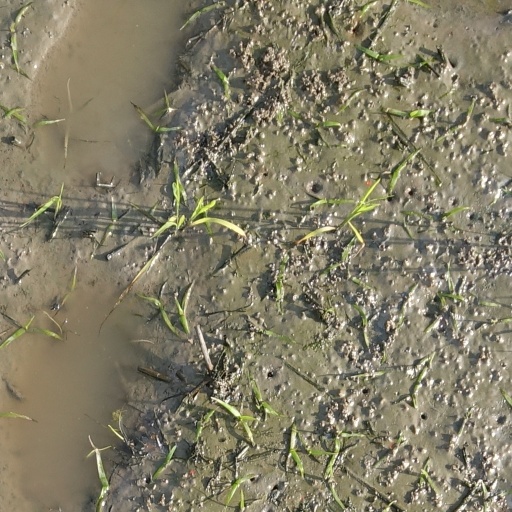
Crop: rice